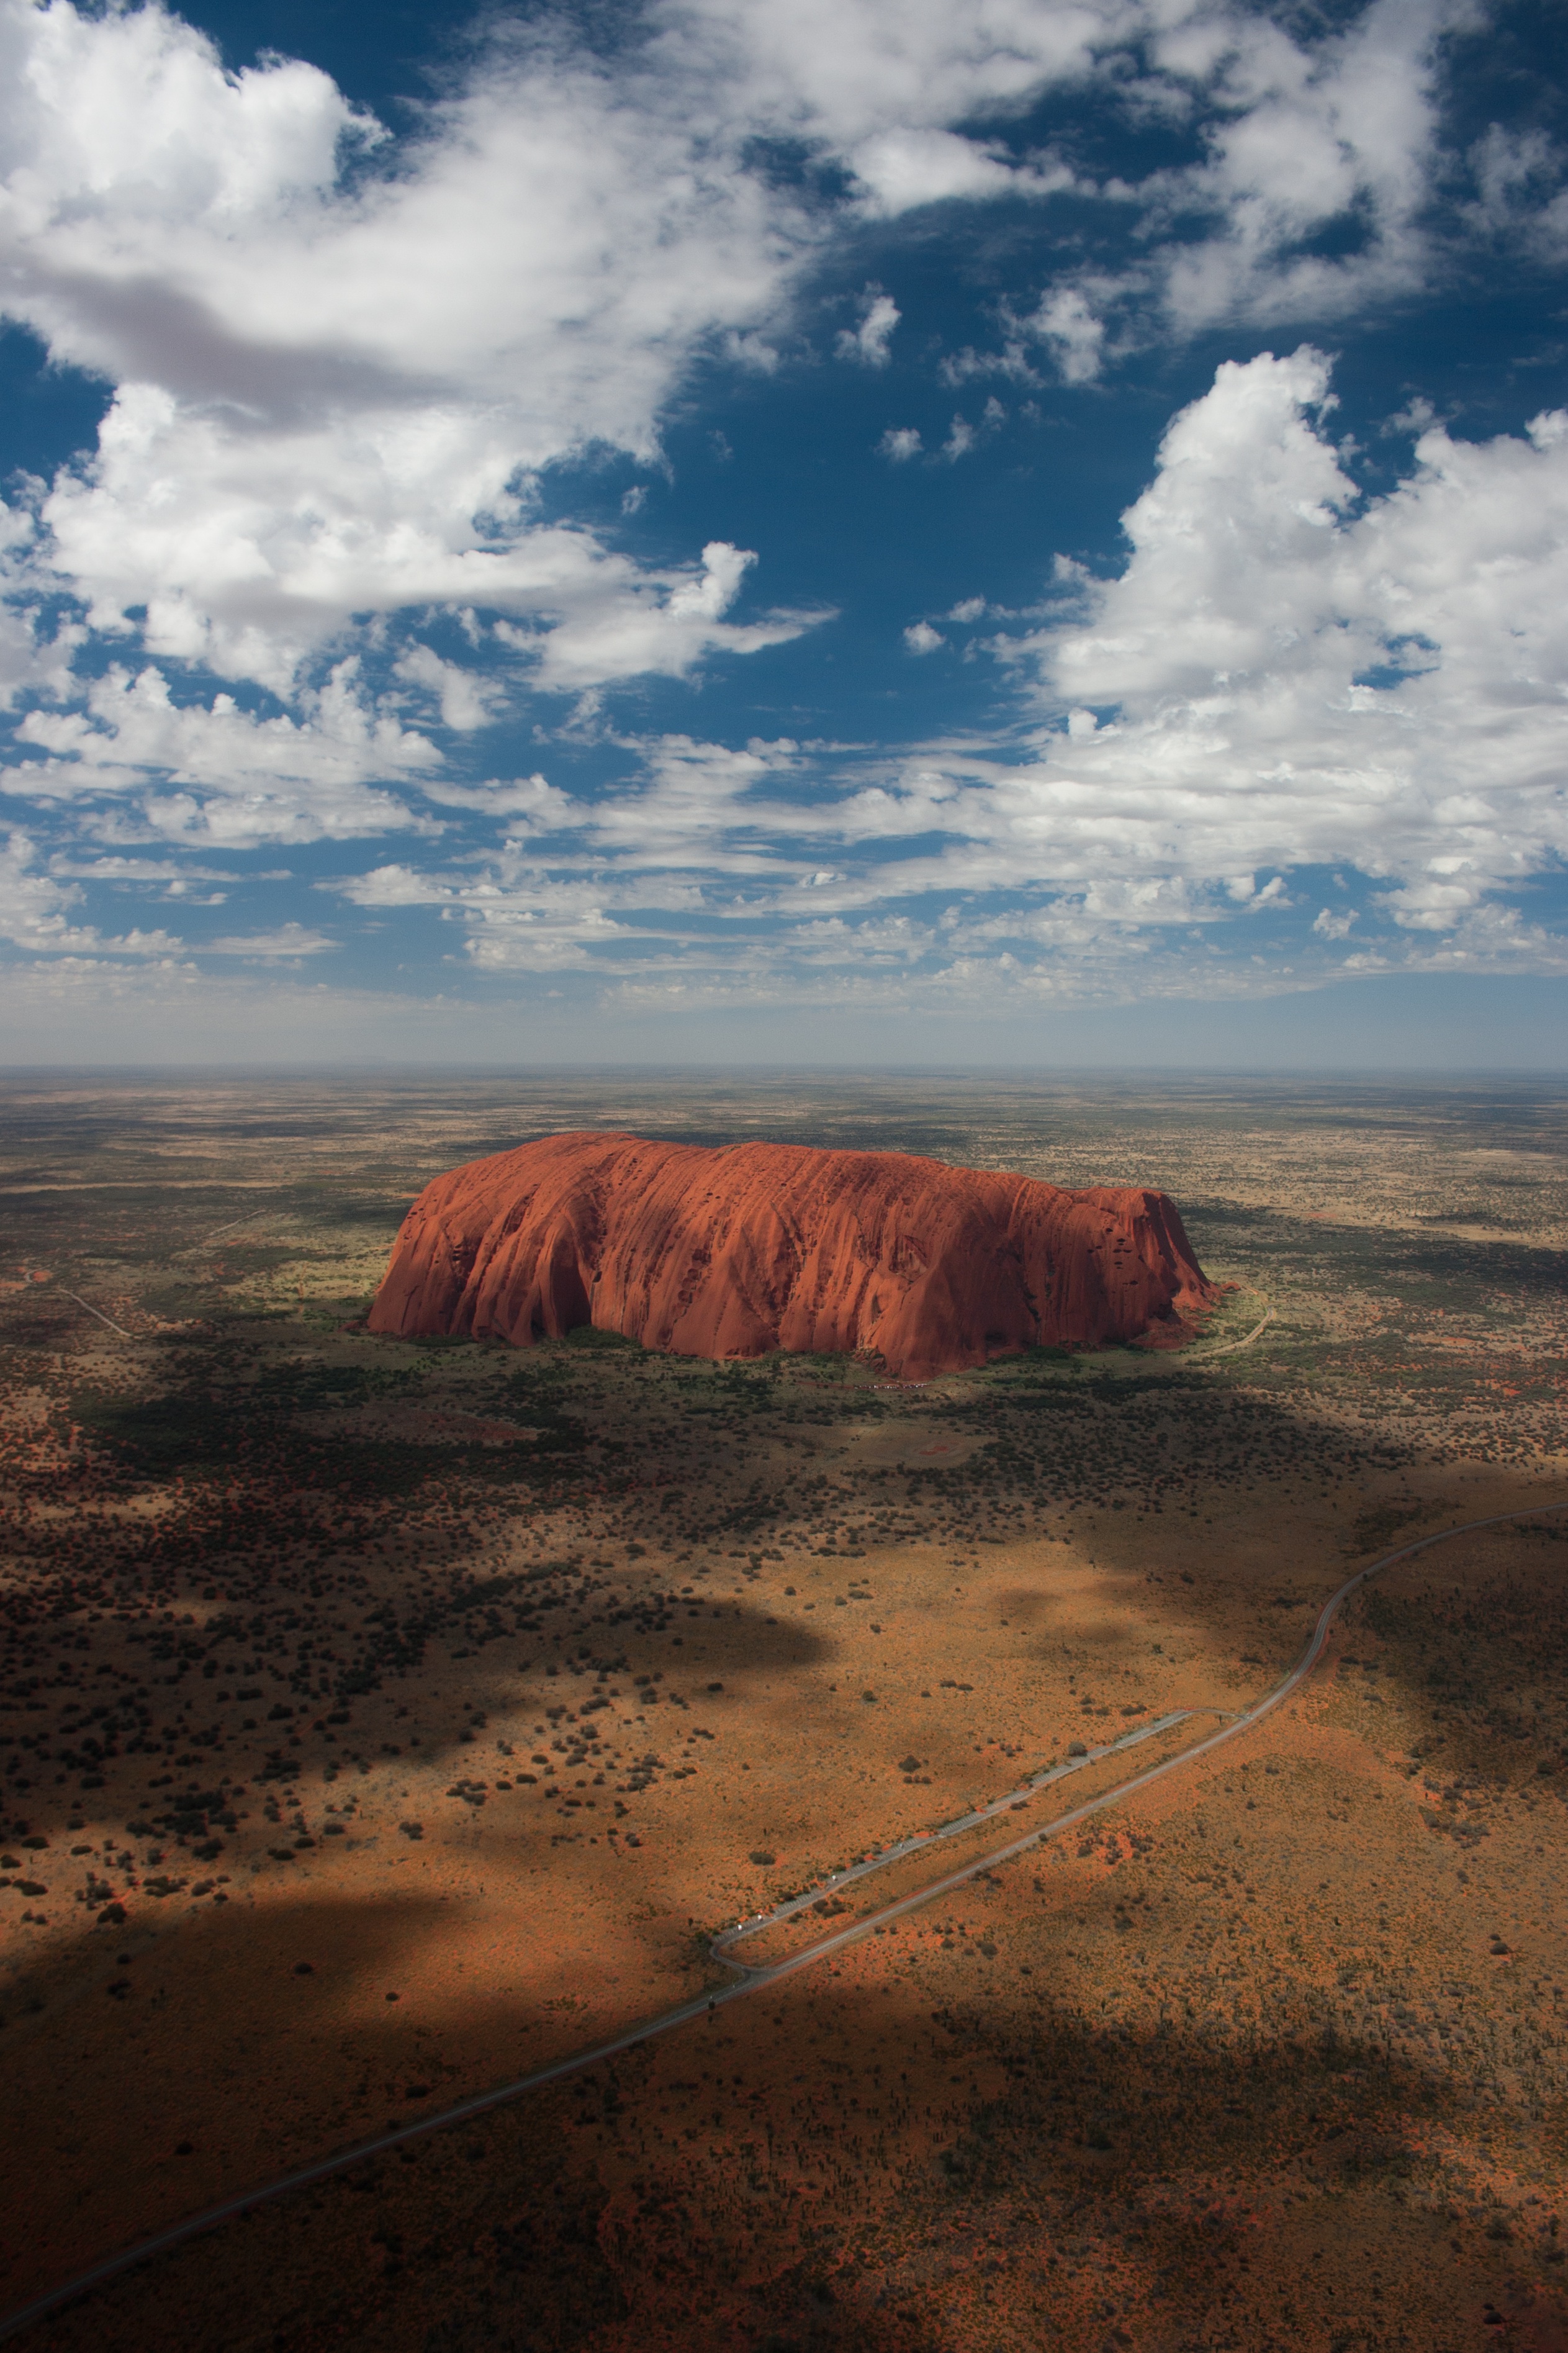
landscape, sea, coast, rock, horizon, mountain, cloud, sky, sunrise, sunset, prairie, hill, dawn, dusk, soil, terrain, plain, badlands, plateau, steppe, landform, natural environment, geographical feature